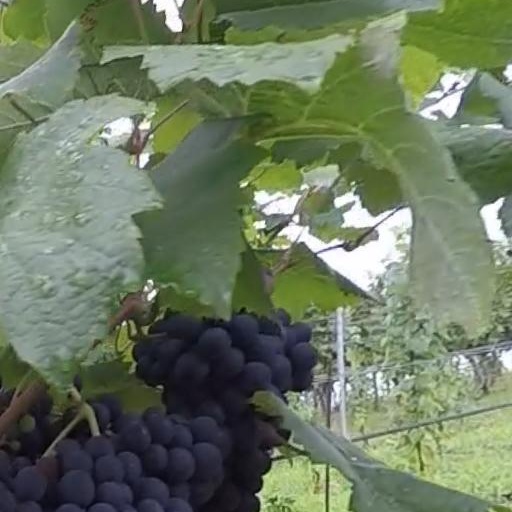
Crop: grape